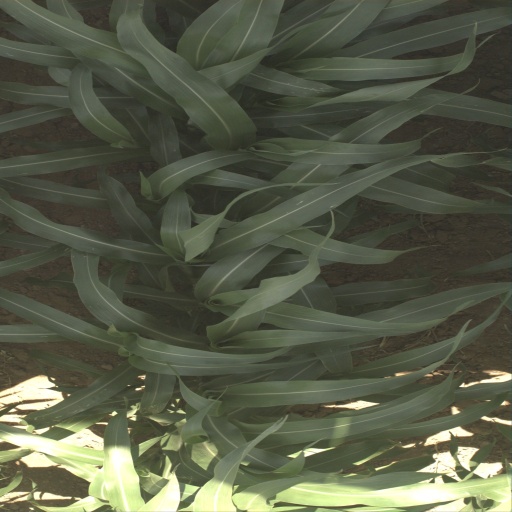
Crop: sorghum